Jon Henrik Fjällgren

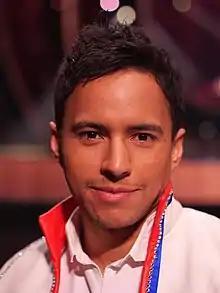
Fjällgren in 2019

Jon Henrik Mario Fjällgren (born 26 April 1987) is a Colombian-born Swedish-Sámi singer and "jojkare", an interpreter of Sámi joik. He was the winner of "Talang Sverige 2014", the Swedish version of "Got Talent". Upon winning the competition he released the music album "Goeksegh". He has participated in Melodifestivalen four times, in 2015 he placed second, in 2017 he placed third, and in 2019 and 2023 he placed fourth.